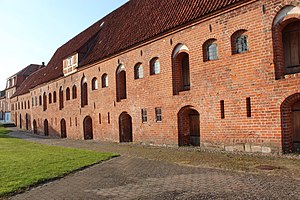
Næstved / Kultur / Attraktioner og seværdigheder / Museer
Boderne hvor Næstved Museum tidligere udstillede glas og keramik.
De to etager på boderne set fra syd. Nederst er kælderlokalerne.
Næstved er en gammel dansk købstad, der ligger på Sydsjælland nær Susåens udløb. Med sine 43.803 indbyggere er det landets 15. største by og Sjællands femtestørste by. Næstved er hovedby i Næstved Kommune som har 82.883 indbyggere og tilhører Region Sjælland. Næstved har 63.194 indbyggere inkl. satellitbyerne Fensmark, Fuglebjerg, Gelsted, Glumsø, Herlufmagle, Holme-Olstrup, Mogenstrup og Rønnebæk.